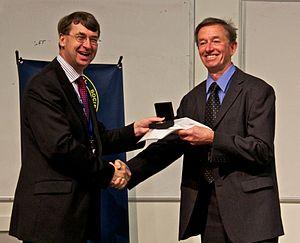
Michael Irwin est le directeur de la division relevés astronomiques de l'Université de Cambridge et un des découvreurs de la galaxie naine de la Baleine et de la galaxie naine elliptique du Sagitaire.